Jane Withers

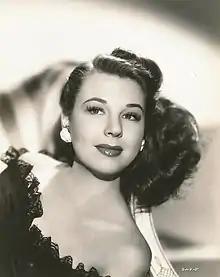
Glamor portrait, 1940s

Withers did not memorize her lines verbatim, but tried to think about them and draw out the "sense" from them; she often ad-libbed when she lost her way in a scene. A natural mimic, she did impersonations of film celebrities both on and off the set. Twentieth Century Fox studio head Darryl Zanuck reportedly forbade her from doing her Shirley Temple impersonation in public.